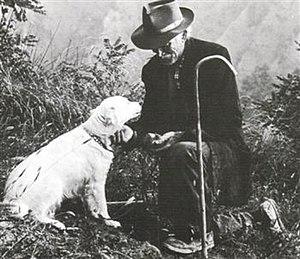
Caveur du Tricastin et son chien
Le comté-de-grignan est un vin élaboré dans le sud de la Drôme, il fut connu de 1968 jusqu'à 2009, sous le nom de vin de pays du comté de Grignan. Sa zone de production correspond approximativement à la région historique du Tricastin, plus souvent dénommée de nos jours Drôme provençale. Ce vin est protégé par une IGP de zone, incluse dans l'indication géographique protégée régionale Méditerranée. Cette région de production, célèbre pour ses truffes noires, est historiquement l'un des plus anciens terroirs viti-vinicoles de France comme le prouvent l'oppidum Saint-Marcel et ses poteries pseudo-ioniennes, la villa gallo-romaine du Mollard, la plus importante unité viti-vinicole de l'antiquité romaine, et l'église Saint-Pierre-ès-Liens de Colonzelle, qui possède un bas-relief représentant quatre tonneaux gaulois.